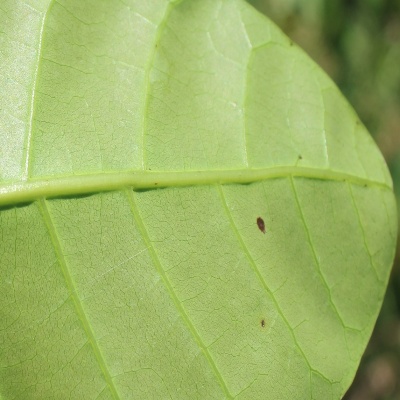
Crop: Cashew
Condition: anthracnose